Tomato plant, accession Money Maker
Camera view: horizontal (90 deg, fisheye); turntable rotation: 120 degrees
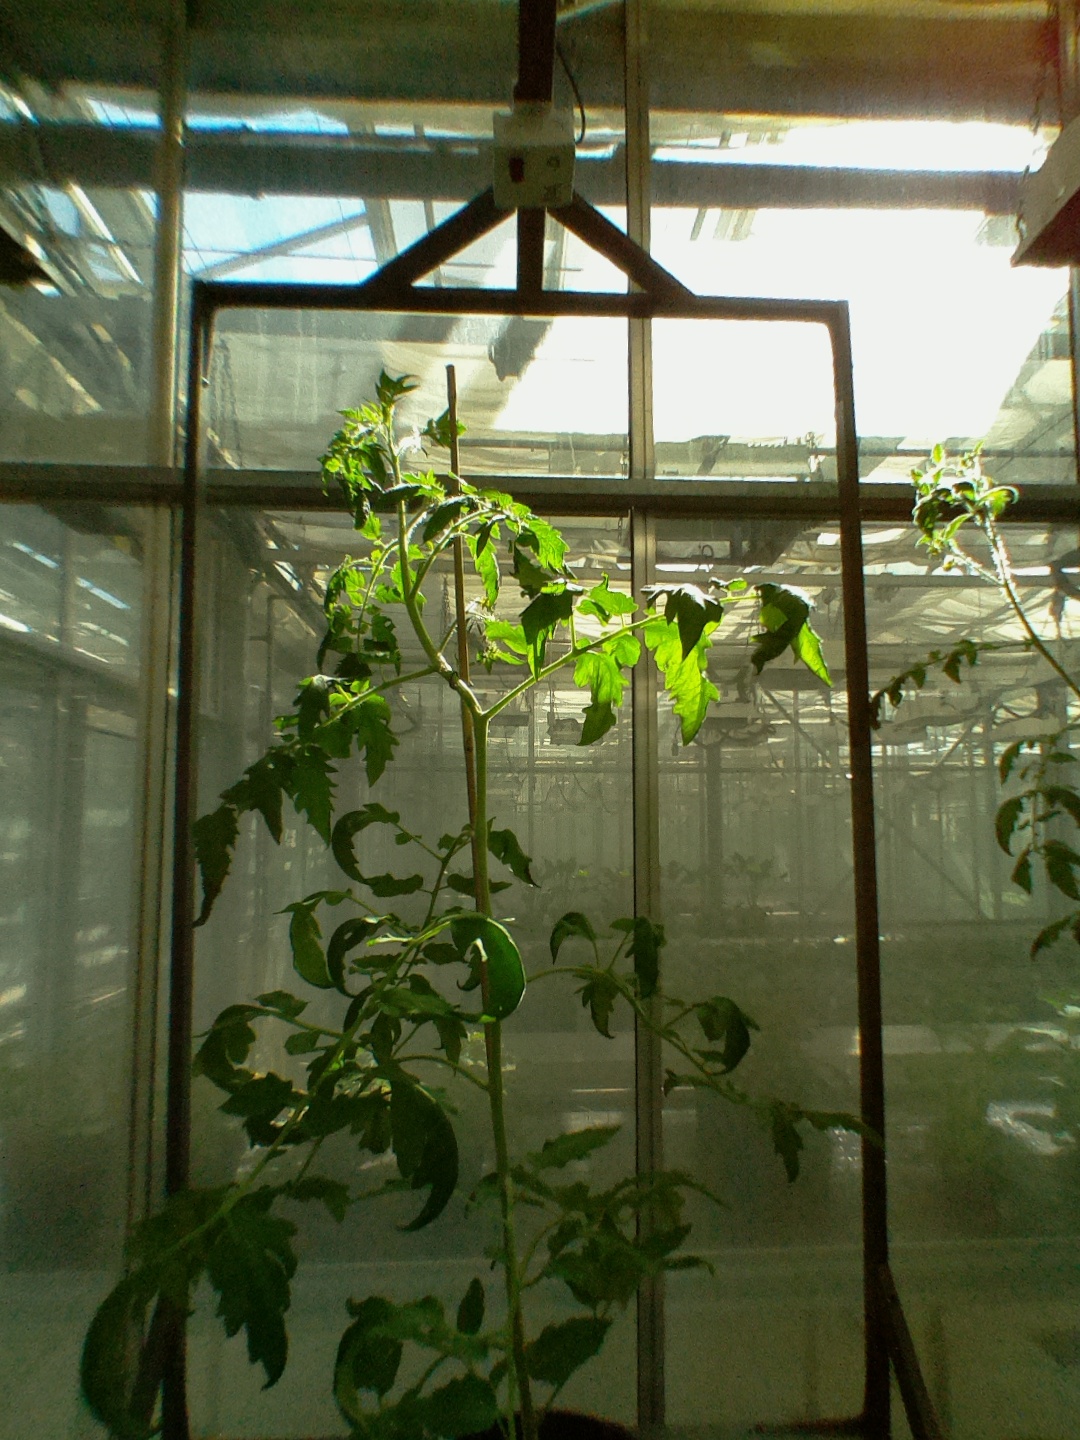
BBCH growth stage 62: 20%-30% of flowers open